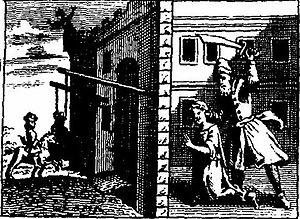
La Barbe bleue est un conte populaire, dont la version la plus célèbre est celle de Charles Perrault, parue en 1697 dans Les Contes de ma mère l'Oye. C'est également le nom du personnage central du récit.
Sarah Trimmer est une femme de lettres et critique de littérature enfantine britannique. Son magazine, The Guardian of Education, contribua à définir ce nouveau genre : pour la première fois, la littérature destinée aux enfants est sérieusement passée en revue, un historique en est donné et les critères ayant régi les ouvrages précurseurs sont mis en lumière. Son livre pour enfants le plus populaire fut Fabulous Histories, publié en 1786, qui inspira de nombreuses histoires d'animaux et fut réimprimé pendant plus d'un siècle.
Les Contes de ma mère l'Oye est un recueil de huit contes de fées de Charles Perrault paru le 11 janvier 1697, sous le titre Histoires ou contes du temps passé, avec des moralités, avec cet autre titre au dos : Contes de ma mère l'Oye. L'œuvre est devenue un classique de la littérature enfantine, occultant tout le reste de la production littéraire de son auteur.